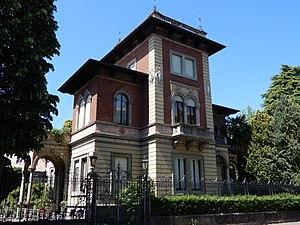
Villa Ravera est une ancienne villa éclectique d'inspiration néo-Renaissance d'Ivrée au Piémont.